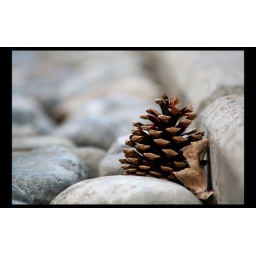
A pine cone found lying on the rocks in a park in geneve